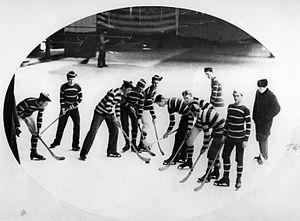
Photographie, Partie de hockey, patinoire du Palais de Cristal, Montréal, QC, 1881, George Charles Arless, Sels d'argent sur papier monté sur carton - Papier albuminé - 10 x 12 cm
Cet article traite des événements qui se sont produits durant l'année 1881 au Canada.
Le Palais de Cristal était un palais d'expositions situé à Montréal, Québec, Canada. Il fut construit pour l'Exposition agricole et industrielle de Montréal en 1860 et détruit par le feu en 1896.